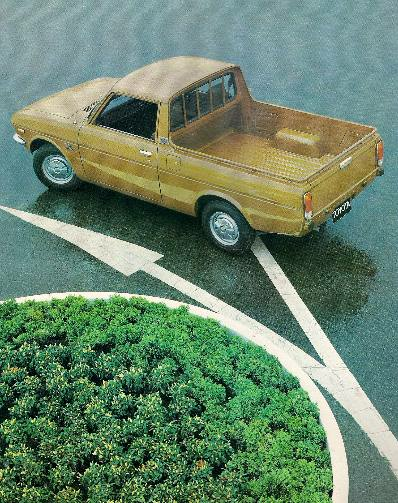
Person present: No